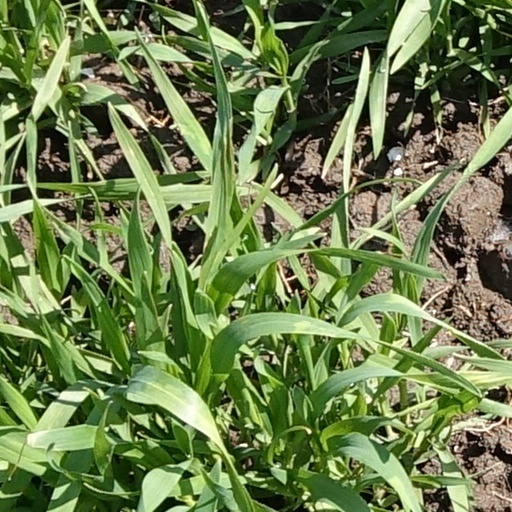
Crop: wheat